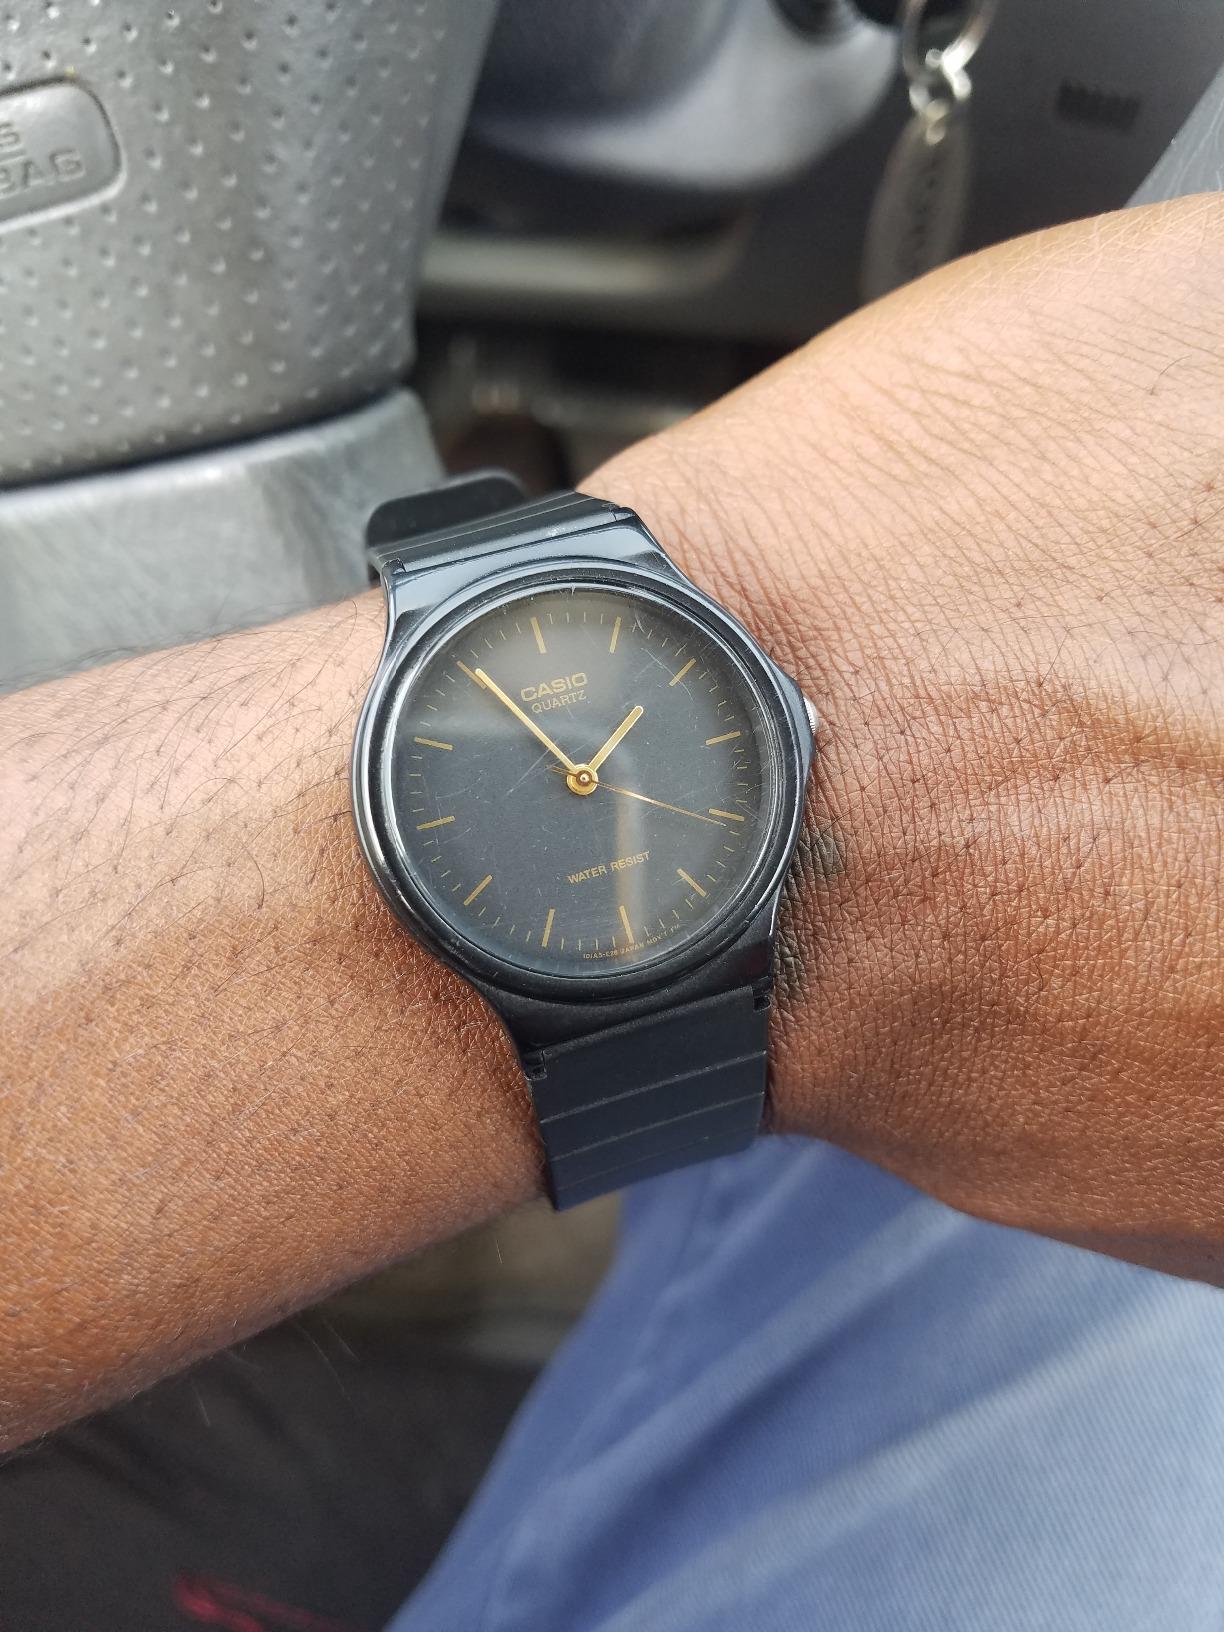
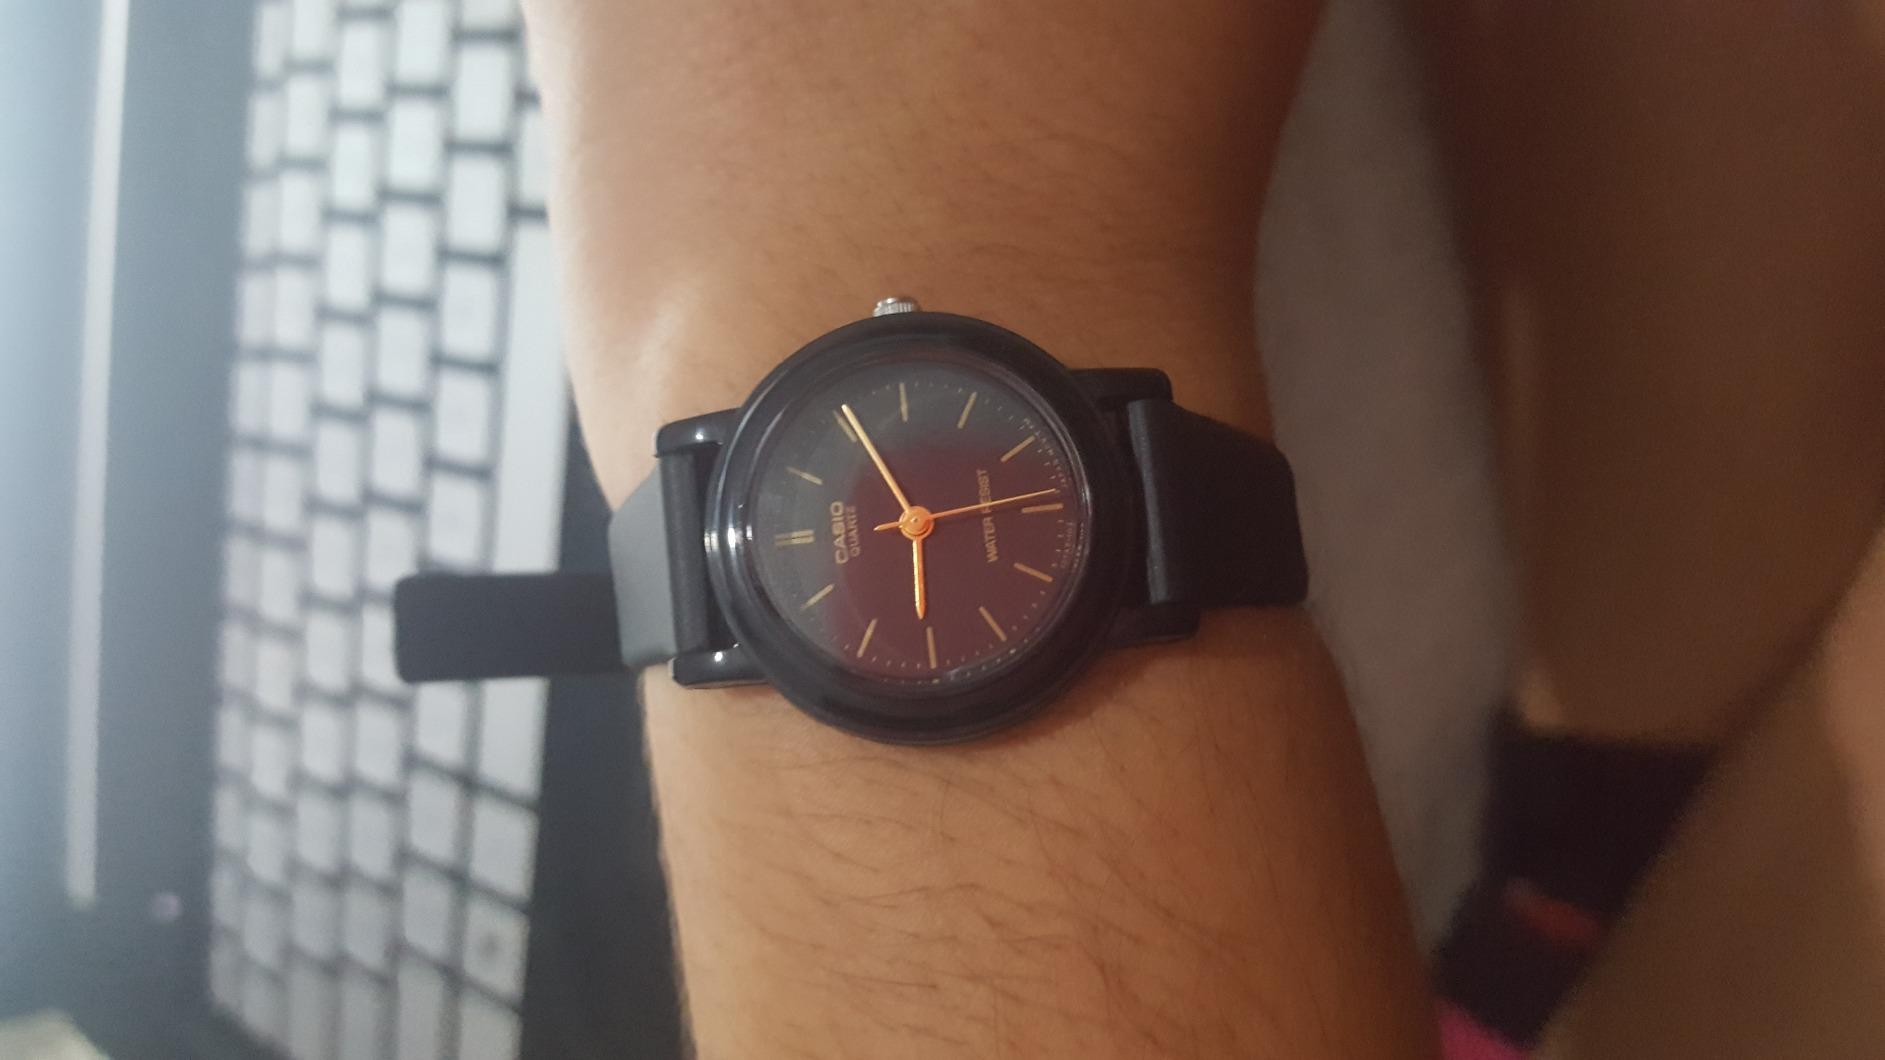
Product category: accessories_watch
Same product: no